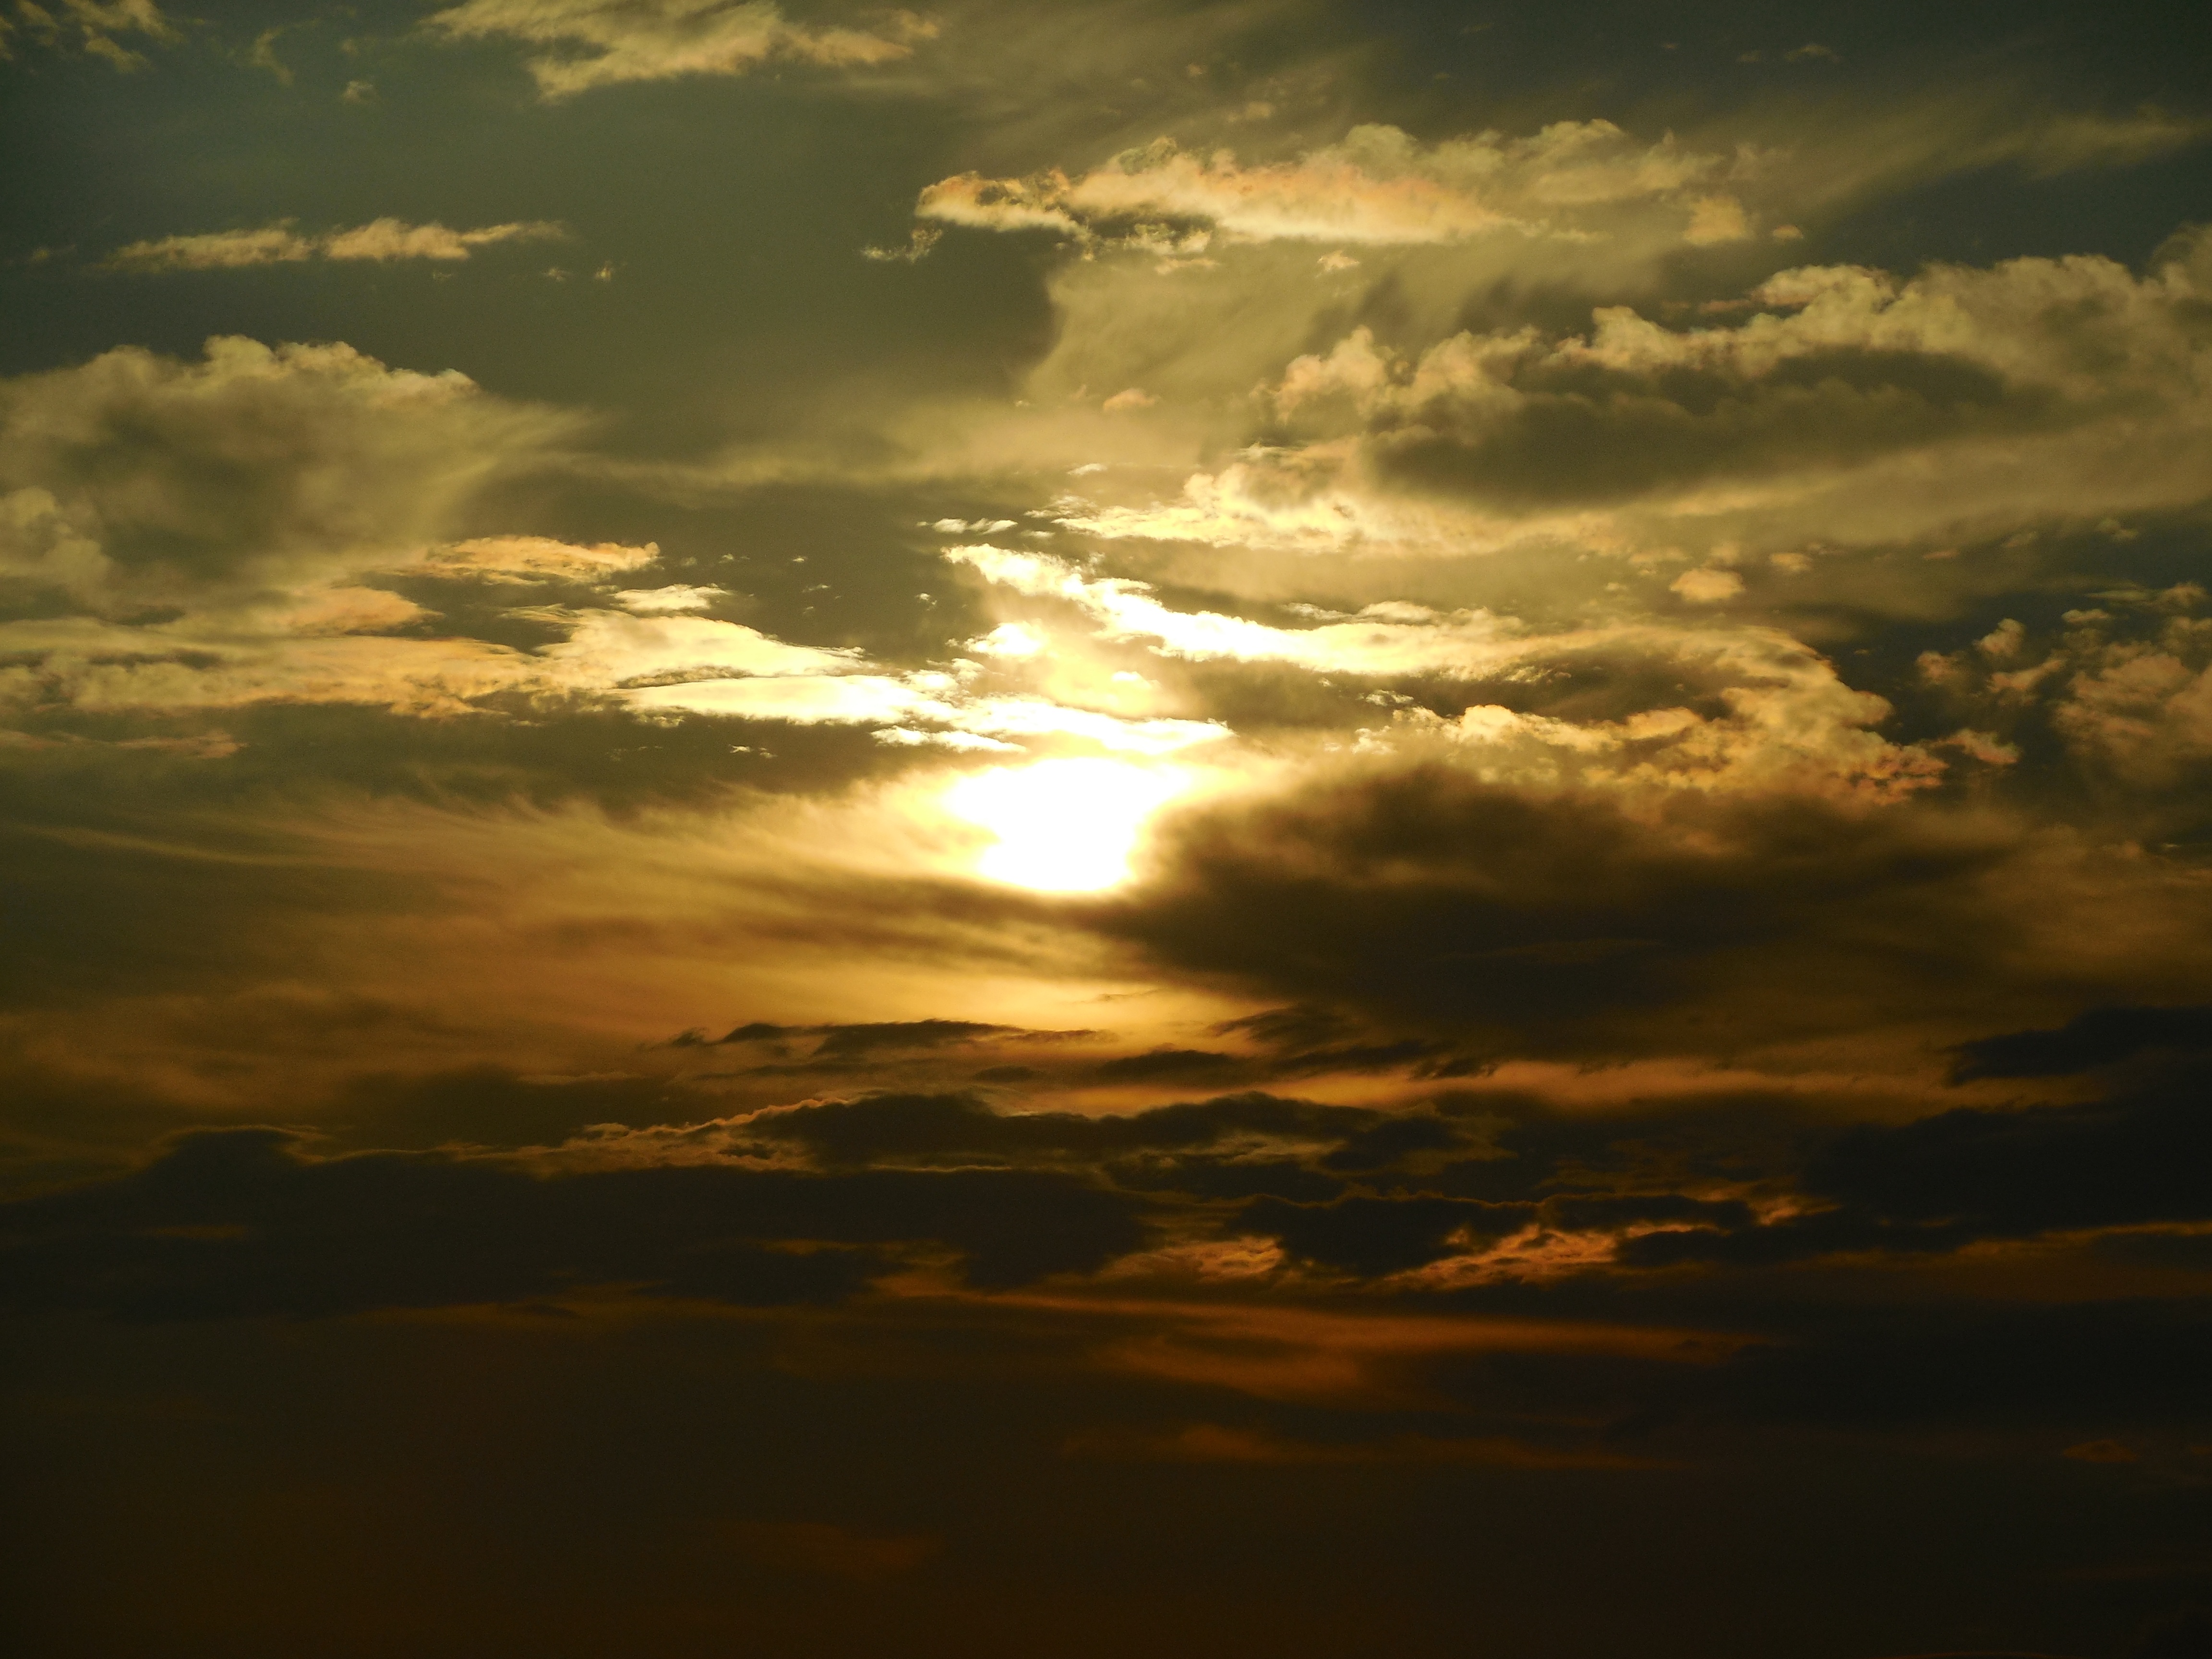
sea, coast, water, horizon, cloud, sky, sun, sunrise, sunset, sunlight, morning, dawn, atmosphere, dusk, evening, cumulus, holiday, croatia, sea view, istria, rovinj, afterglow, meteorological phenomenon, holiday island, red sky at morning